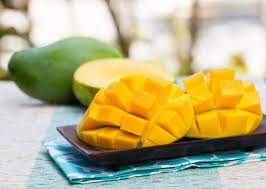
Label: Mango